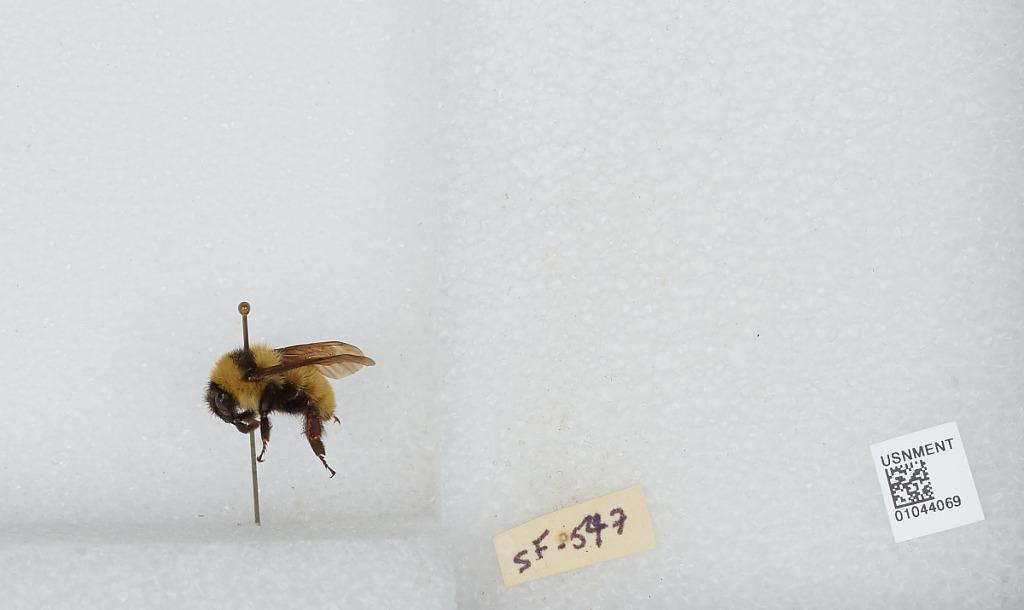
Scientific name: Bombus sp.